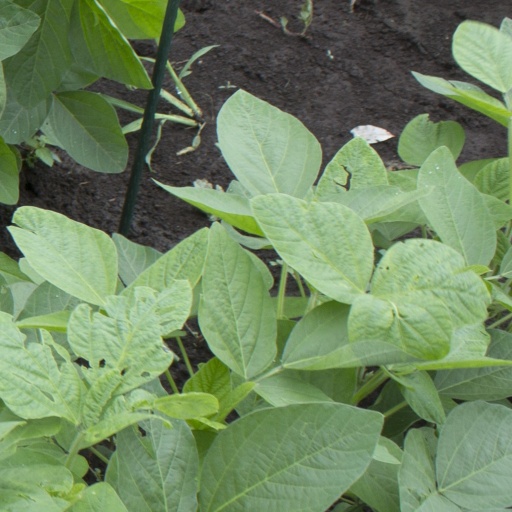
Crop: soybean